Minatitlán, Veracruz

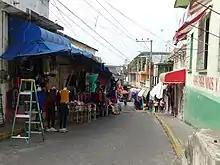
Street view

The Petroleros de Minatitlán (Minatitlán Oilers) play baseball in the Mexican League. The Gavilanes de Minatitlán (Minatitlán Hawks) play in the Veracruz Winter League. Both teams' homefield is the Parque 18 de marzo de 1938.